Sam Lacy

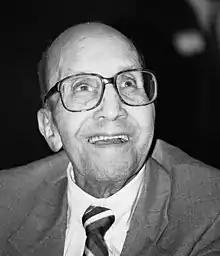
Lacy at his 99th birthday party

Samuel Harold Lacy (October 23, 1903 – May 8, 2003) was an African-American and Native American sportswriter, reporter, columnist, editor, and television/radio commentator who worked in the sports journalism field for parts of nine decades. Credited as a persuasive figure in the movement to racially integrate sports, Lacy in 1948 became one of the first black members of the Baseball Writers' Association of America (BBWAA). In 1997, he received the J. G. Taylor Spink Award for outstanding baseball writing from the BBWAA.